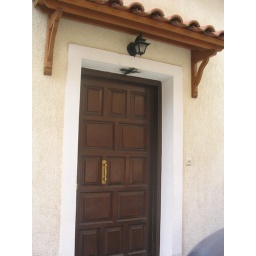
An entrance to a house in Delphi, Greece. Note the burnt cross on the door frame